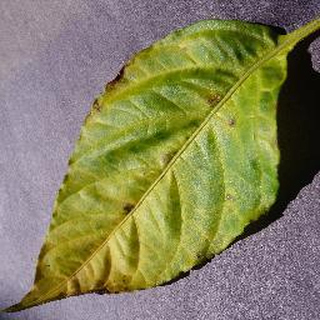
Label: bell_pepper_bacterial_spot